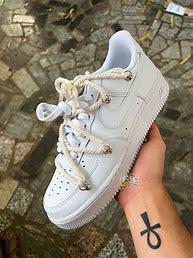
Brand: Nike
Model: Air Force